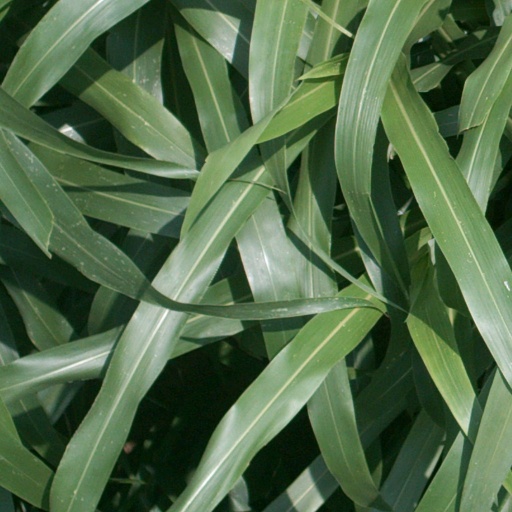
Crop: sorghum